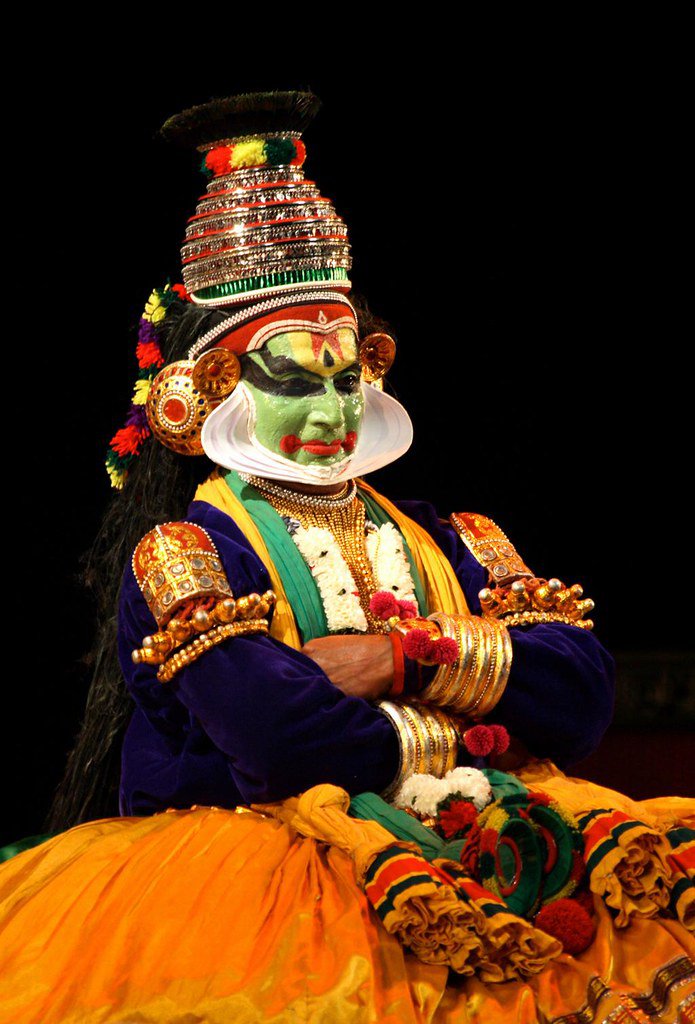
Dance form: kathakali